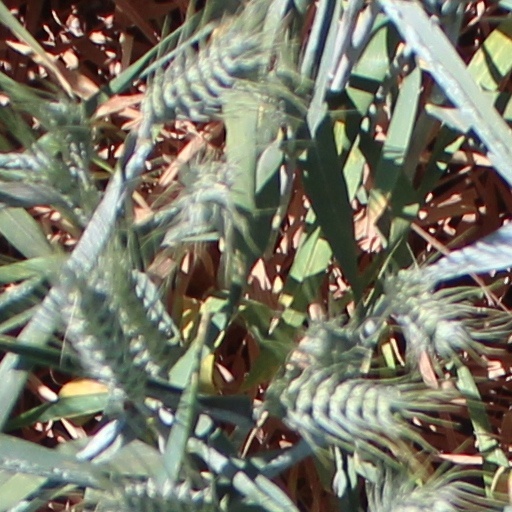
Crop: wheat